T. M. Schleier

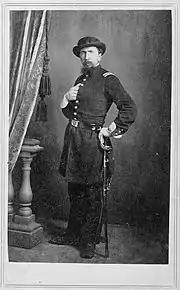
Carte de visite of a Union soldier, created by Schleier during the Union occupation of Nashville

In 1859, Schleier moved to Nashville to work in the Southern Photographic Temple of Fine Arts, a studio and gallery on Deaderick Street operated by fellow Prussian immigrant Carl Giers (1828–1877). An ad for the studio described Schleier as "one of the best Photographers and practical Chemists in the country." By 1863, Schleier was running his own studio at the corner of Cherry and Union streets, in addition to the Giers location. This studio specialized in cartes de visite, and advertised to the soldiers of the Union forces occupying the city. In April 1862, Schleier married Catherine Knaffl, a daughter of prominent Austrian-born physician Rudolph Knaffl, who was serving as a surgeon in the Union Army.